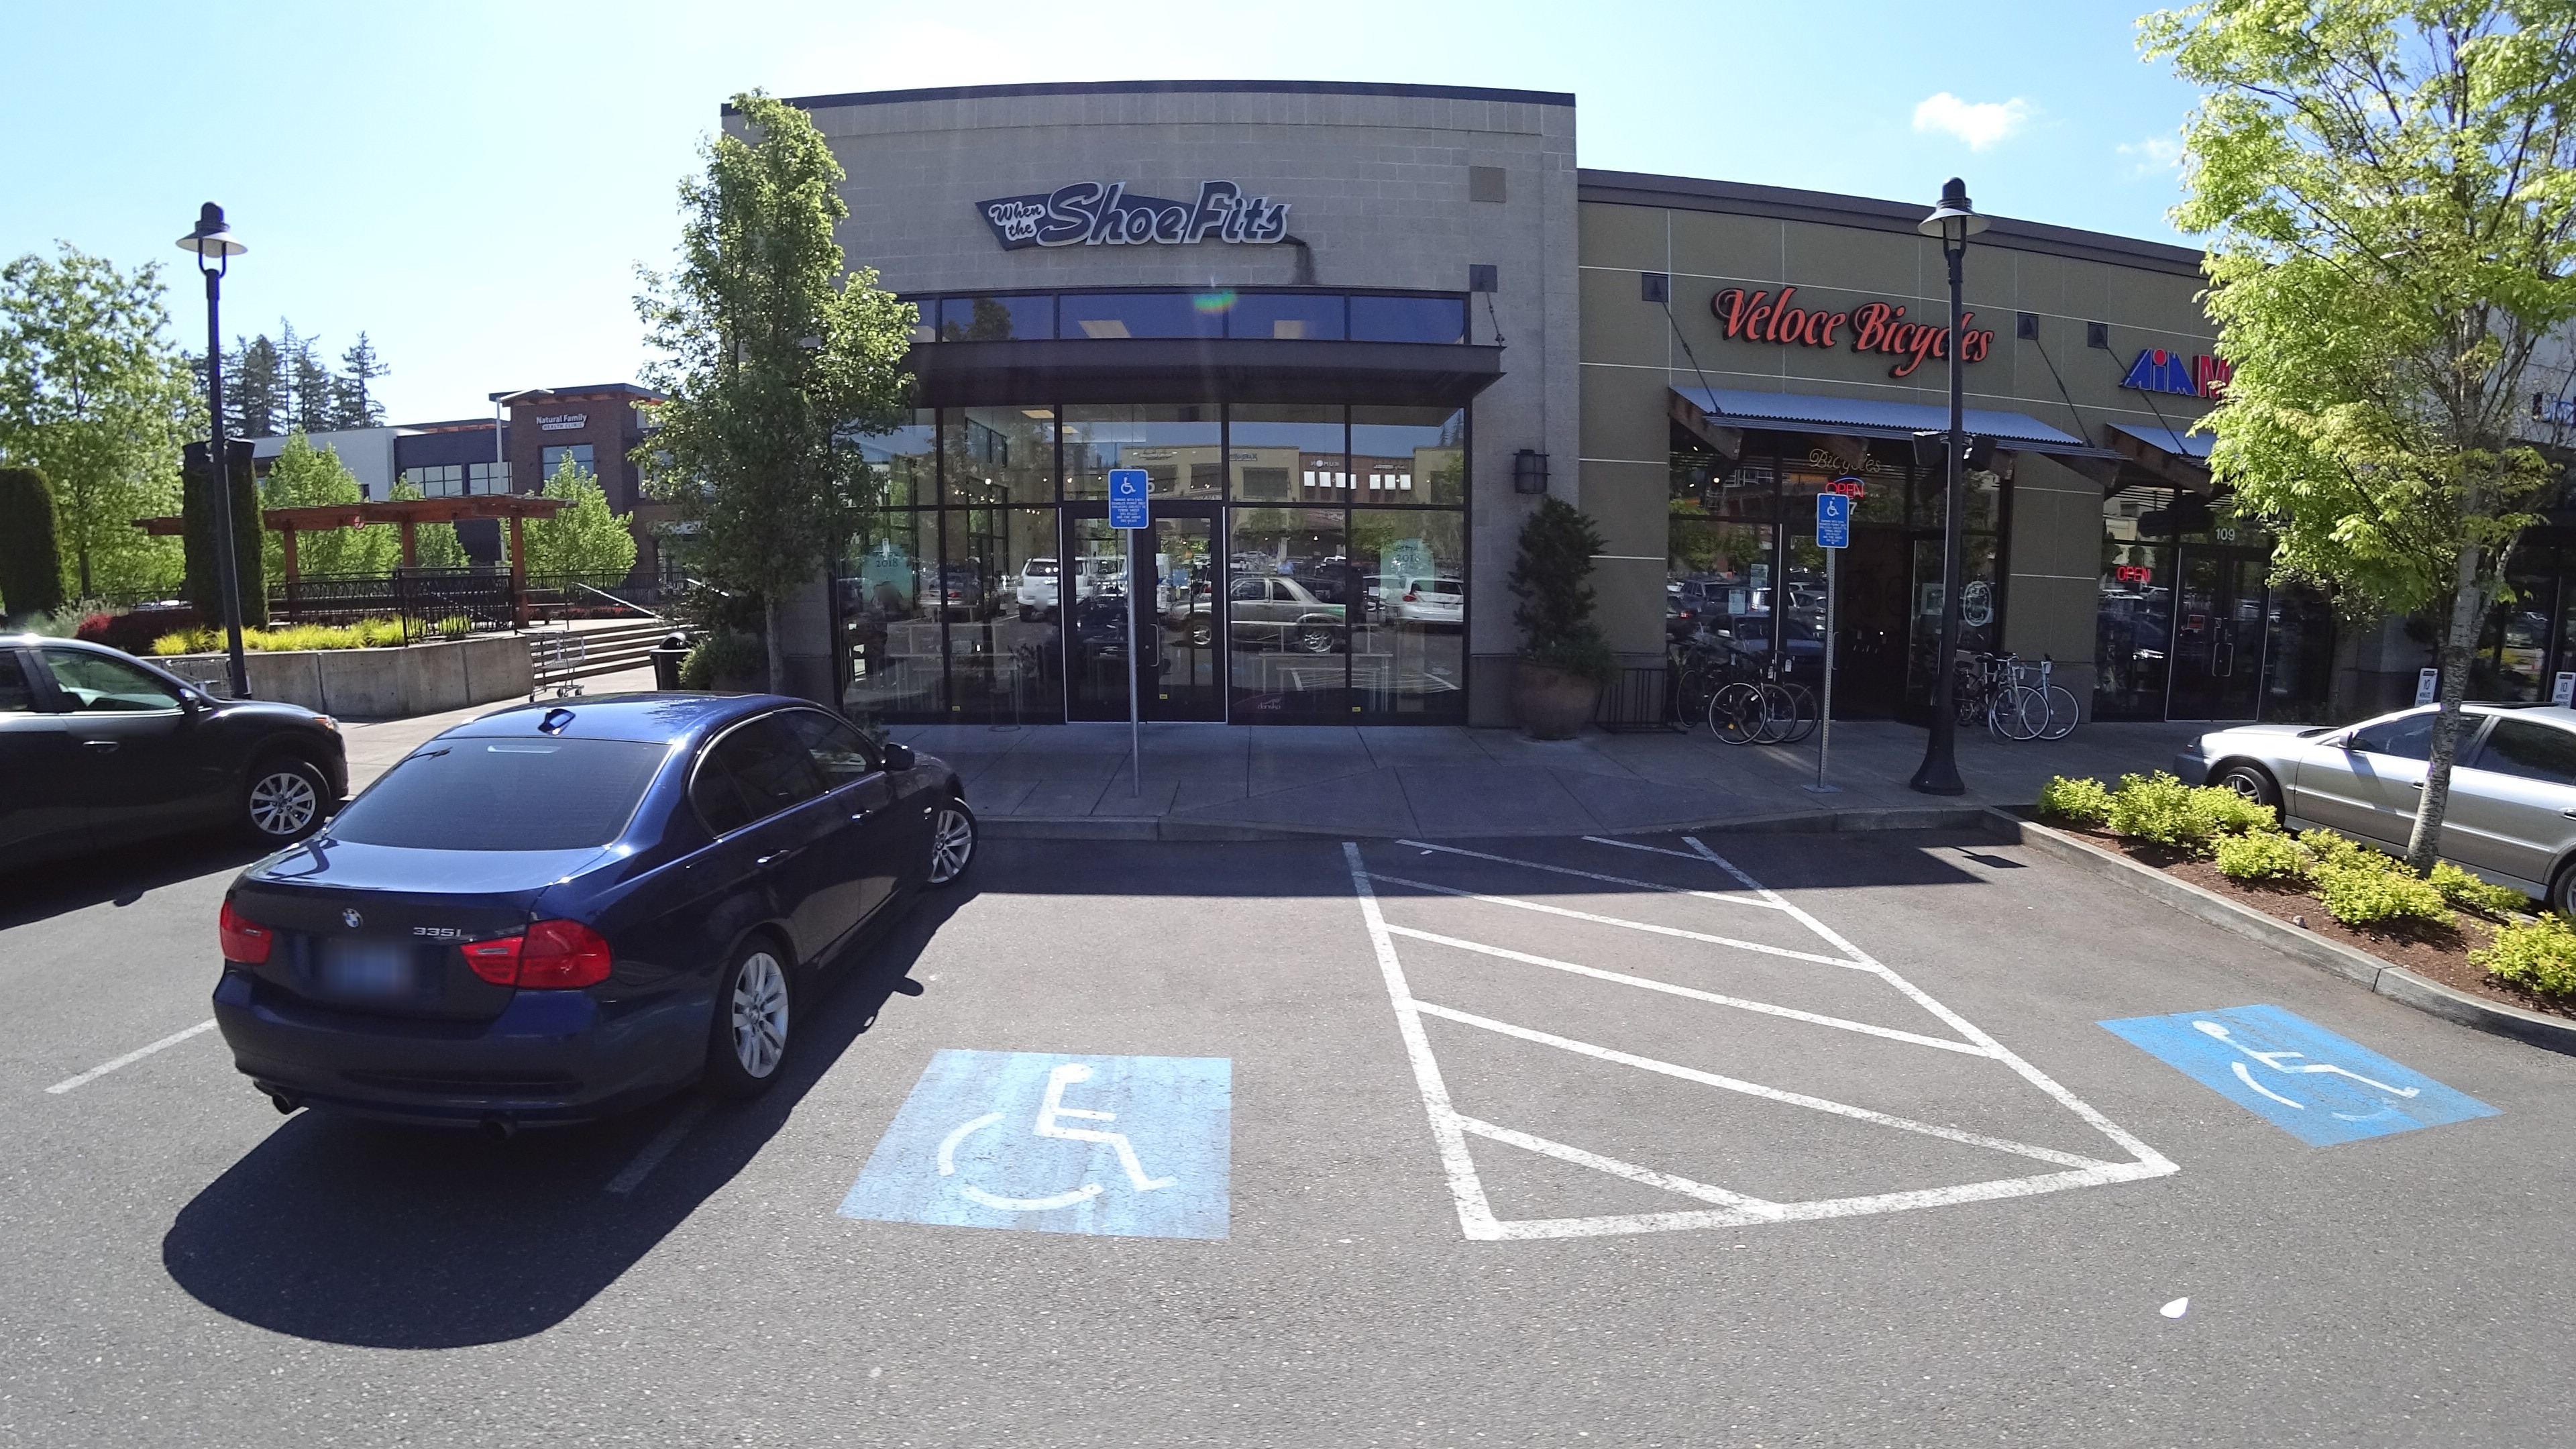
Feature: Wheelchair
State: Oregon
Country: United States
Date: 2018-05-02T11:23:33+00:00